Dennis Wholey

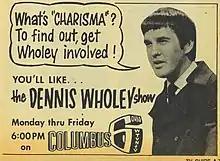
WTVN-TV advertisement for the Dennis Wholey Show

Wholey then became the host of the morning show "AM Detroit" on WXYZ-TV in Detroit from 1973 to 1977 and a similar show, "Morning Break" on WDVM-TV in Washington, D.C. in 1977 and 1978. He moved to late night programming with "PBS Latenight with Dennis Wholey", an interview show on WTVS-TV in Detroit from 1982 to 1985, which was widely distributed by PBS. He later hosted "LateNight America with Dennis Wholey", also for PBS, beginning in 1989. He currently hosts "This is America & the World with Dennis Wholey" since its start in 1998, which is distributed nationwide by NETA (on PBS and independent public stations) and the AmericanLife TV cable channel.